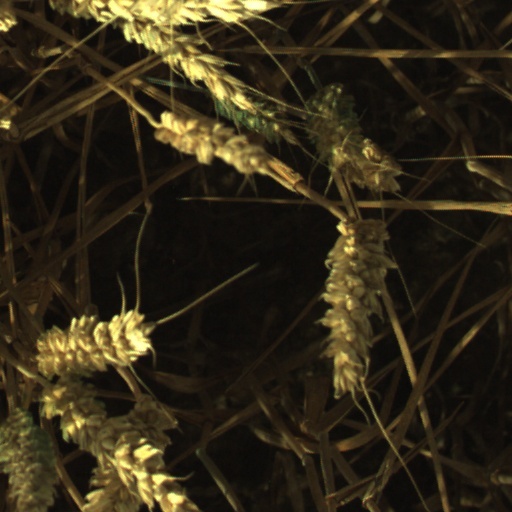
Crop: wheat